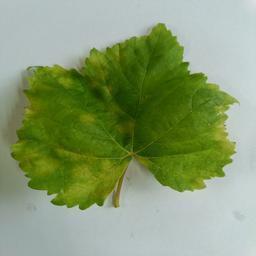
Label: Downy Mildew